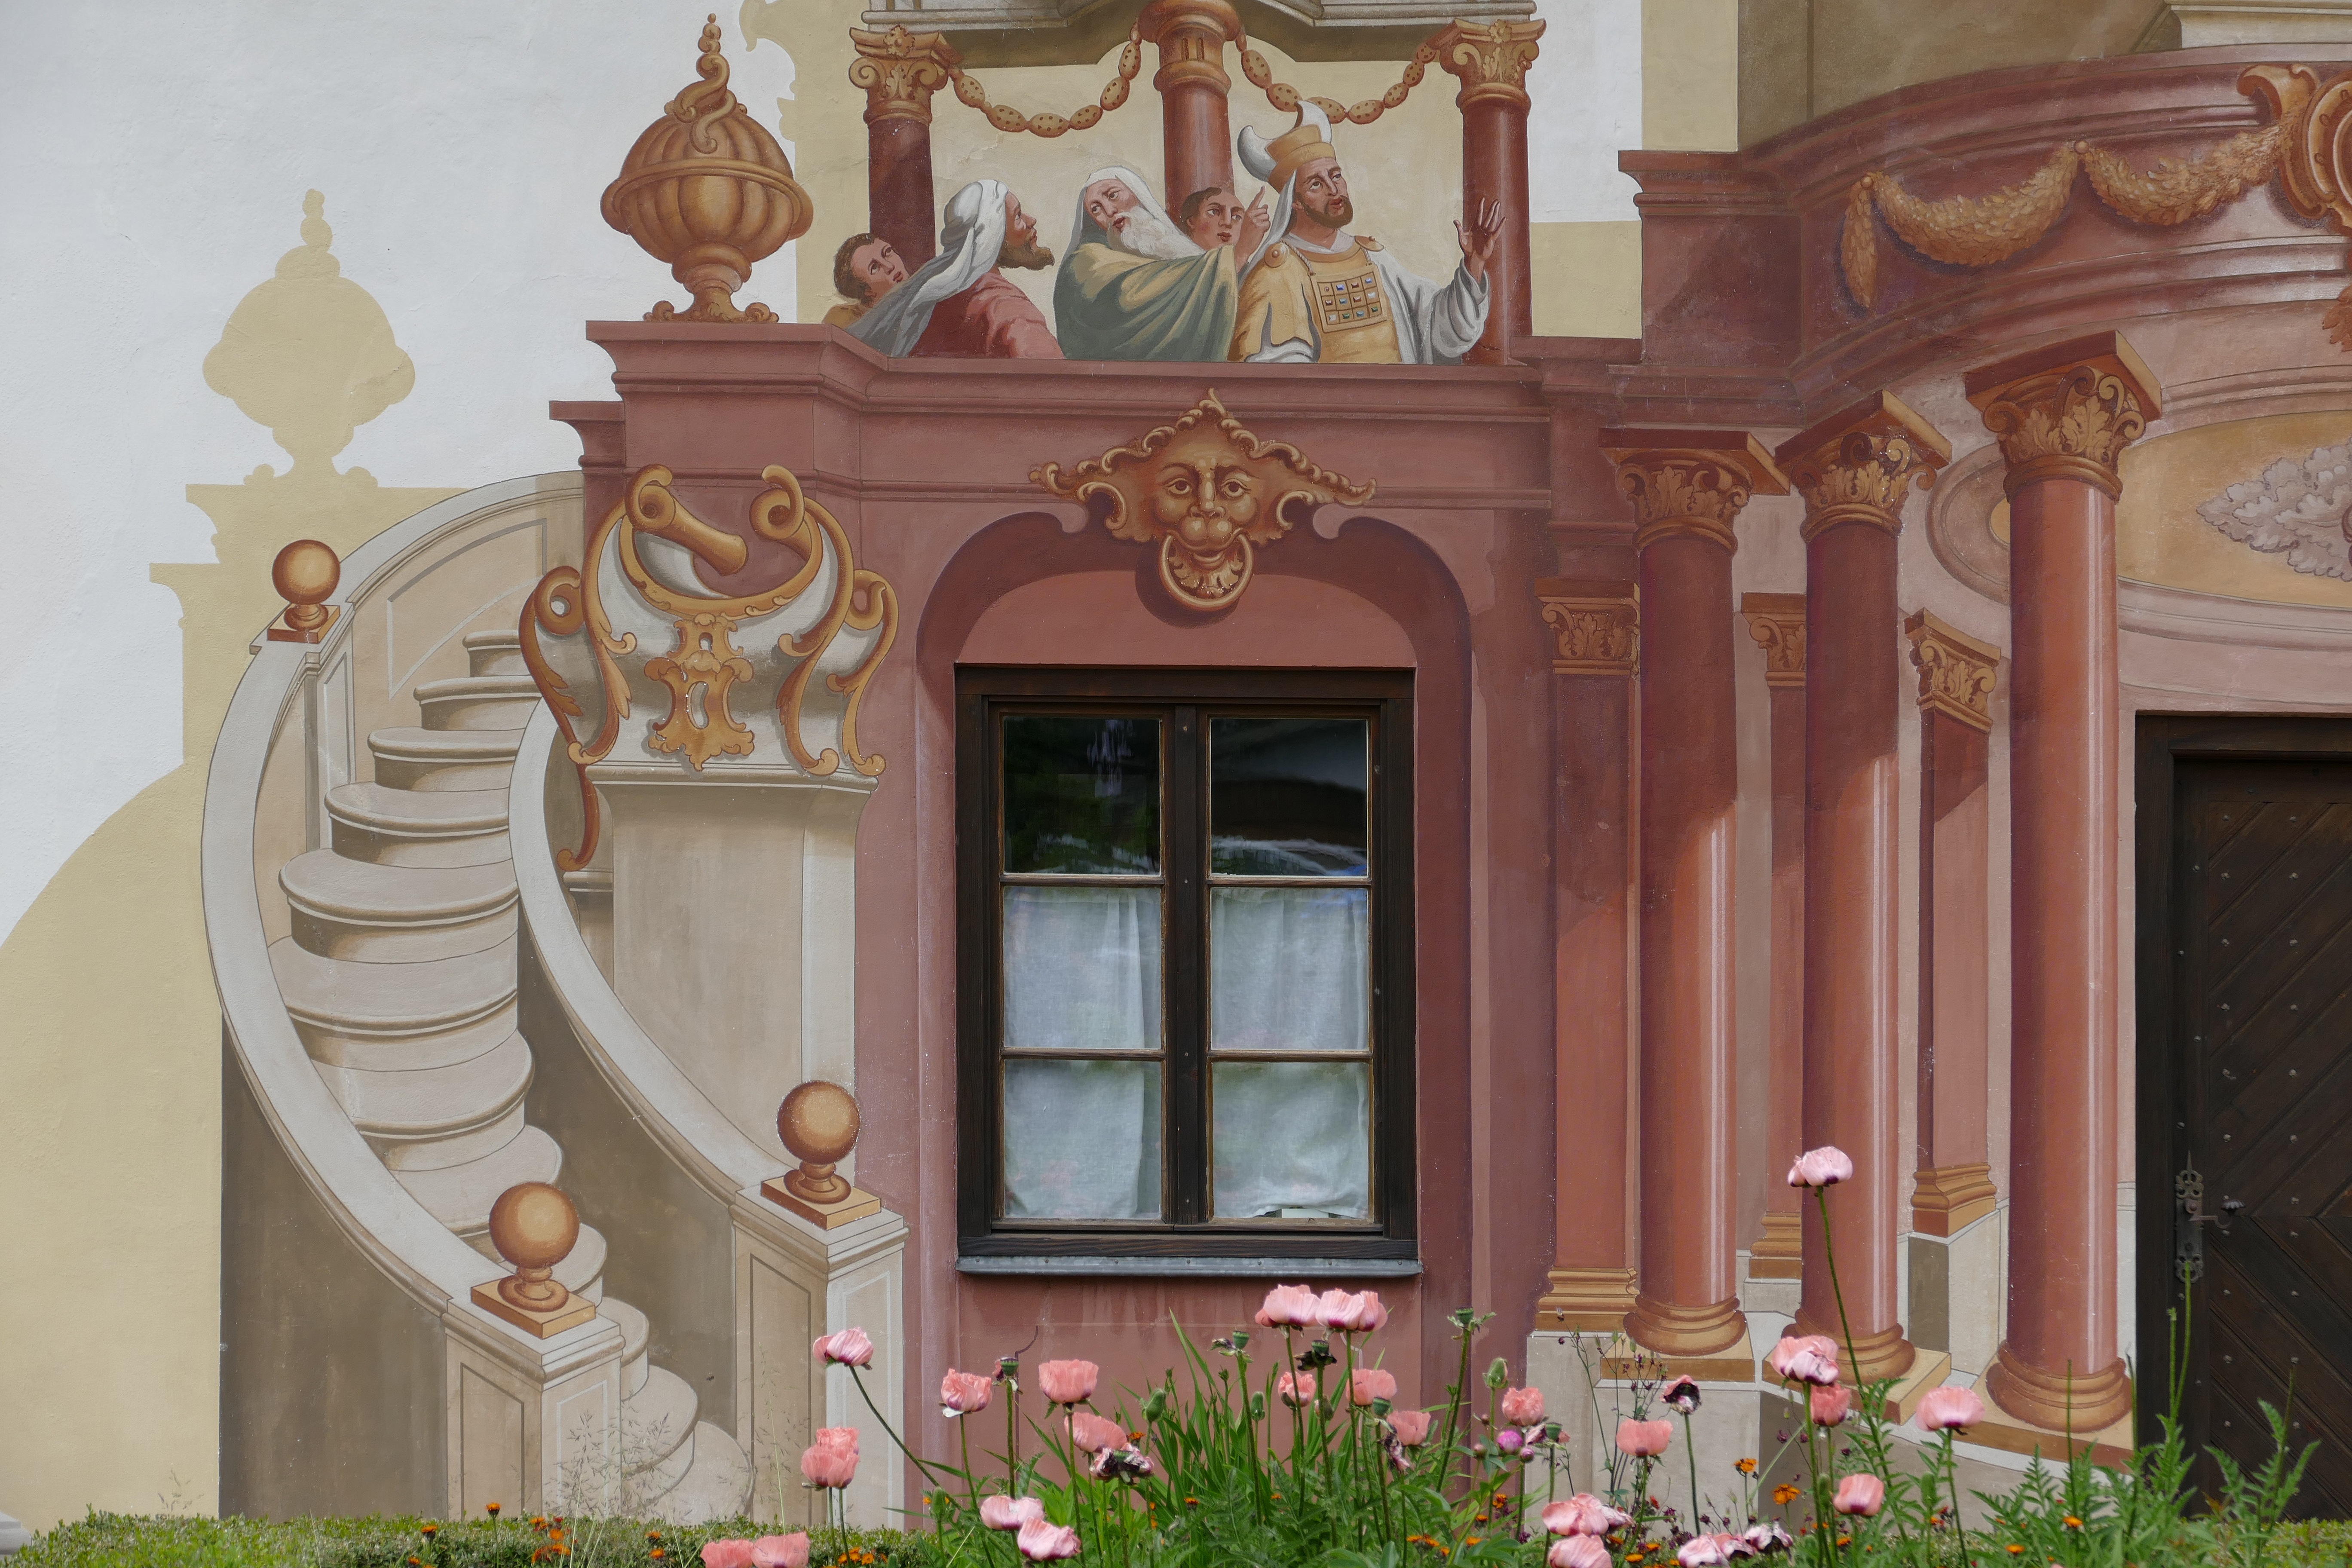
mansion, house, window, palace, home, arch, rural, pillar, column, facade, bible, interior design, altar, faith, poppy, estate, upper bavaria, trompe l il, southern germany, l ftlmalerei, lueftelmalerei, austrian, kleinst dtisch, art form, frescos, slip painting, oberammergau germany, high priest, pilatus house, l ftlmaler, french zwinck